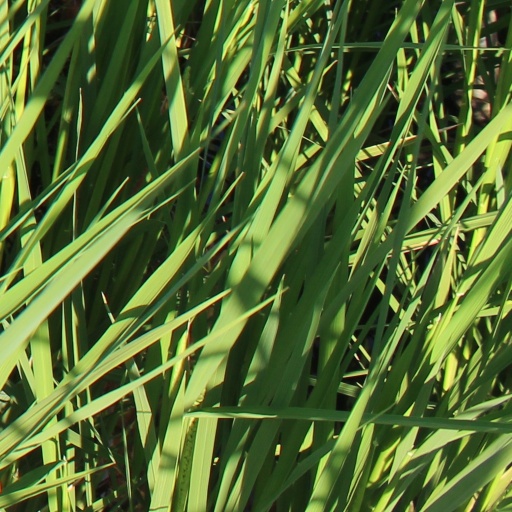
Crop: rice